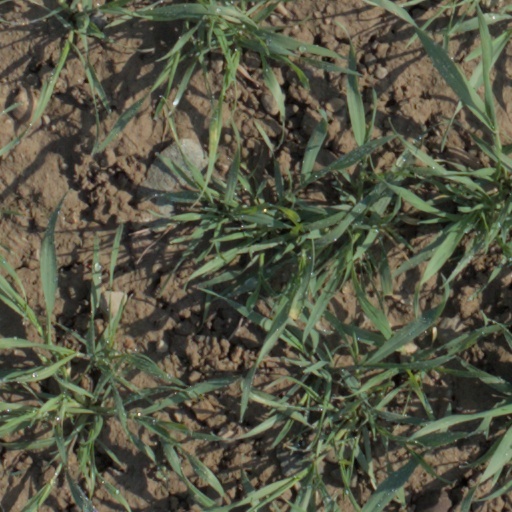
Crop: wheat